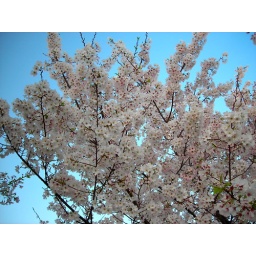
3.22.10 Beautiful blossoming tree against an even more beautiful blue sky.